East Sussex

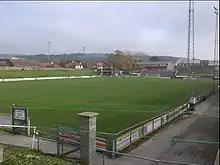
The Dripping Pan, home of Lewes FC men's and women's teams

The coastal towns of Brighton and Hove, Bexhill-on-Sea, Hastings and Eastbourne attract many day trippers during the summer to visit the beaches. Brighton and Hove have a range of attractions including the Royal Pavilion. Beginning in 1787, it was built in three stages as a seaside retreat for George, Prince of Wales, who became King George IV in 1820. A more recent attraction is the Brighton i360, a 162 m observation tower on the seafront, which opened on 4 August 2016 to provide extensive views over Brighton and Hove, the South Downs and the English Channel. The tower has never achieved forecast visitor numbers and in June 2023 the company operating it owed Brighton and Hove Council £48 million.